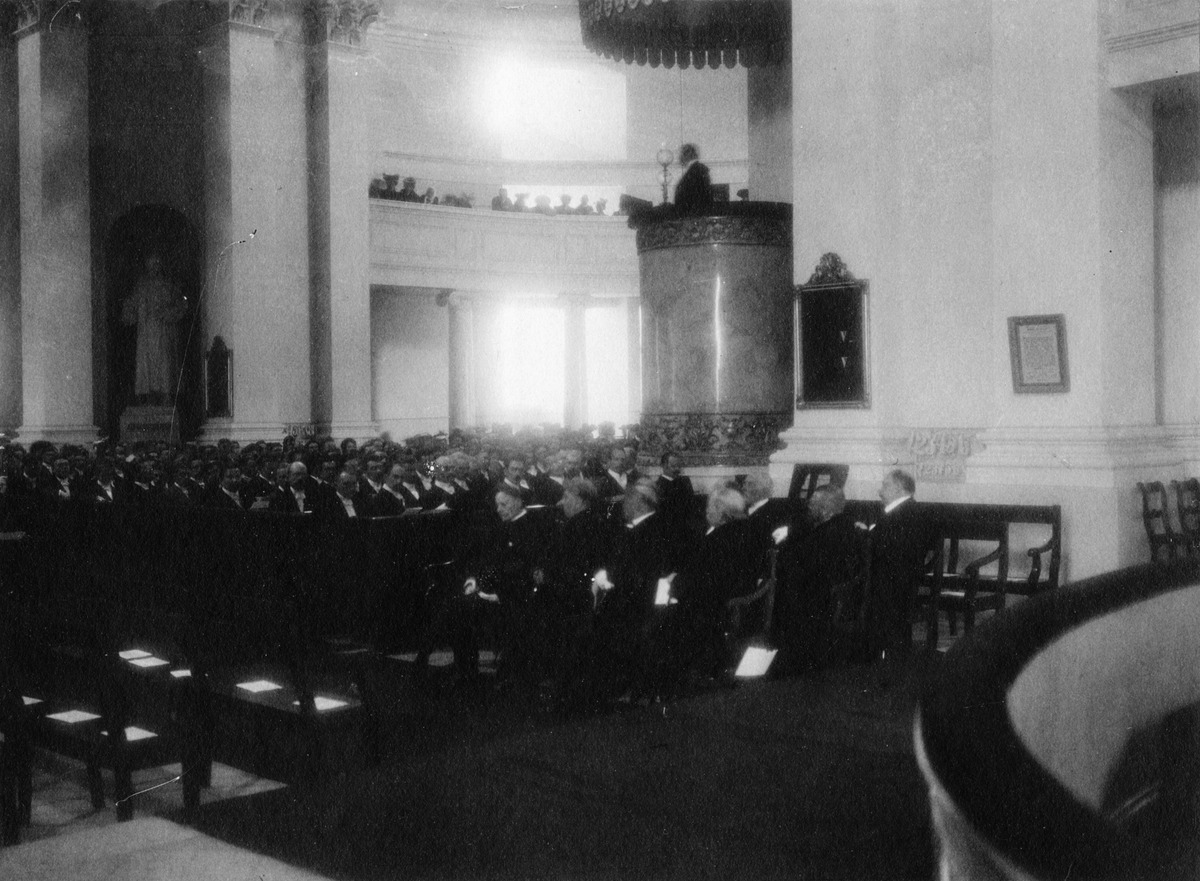
Keisarillisen Aleksanterin yliopiston (Helsingin yliopisto) promootio 1907
sisällön kuvaus: Keisarillisen Aleksanterin yliopiston (Helsingin yliopisto) promootio 1907.  Jumalanpalvelus Nikolainkirkossa. mustavalkoinen
Kuvaaja: Brander, Signe, valokuvaaja
Ajankohta: kuvausaika 190706
Paikka: Suomi, Uusimaa, Helsinki, Kruununhaka Helsinki, Unioninkatu 29
Aiheet: Helsingin yliopisto, juhlat, juhlavaatteet, kirkot, julkiset tilat, saarnastuolit, kirkkotaide, yliopistot